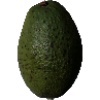
Label: Avocado 1